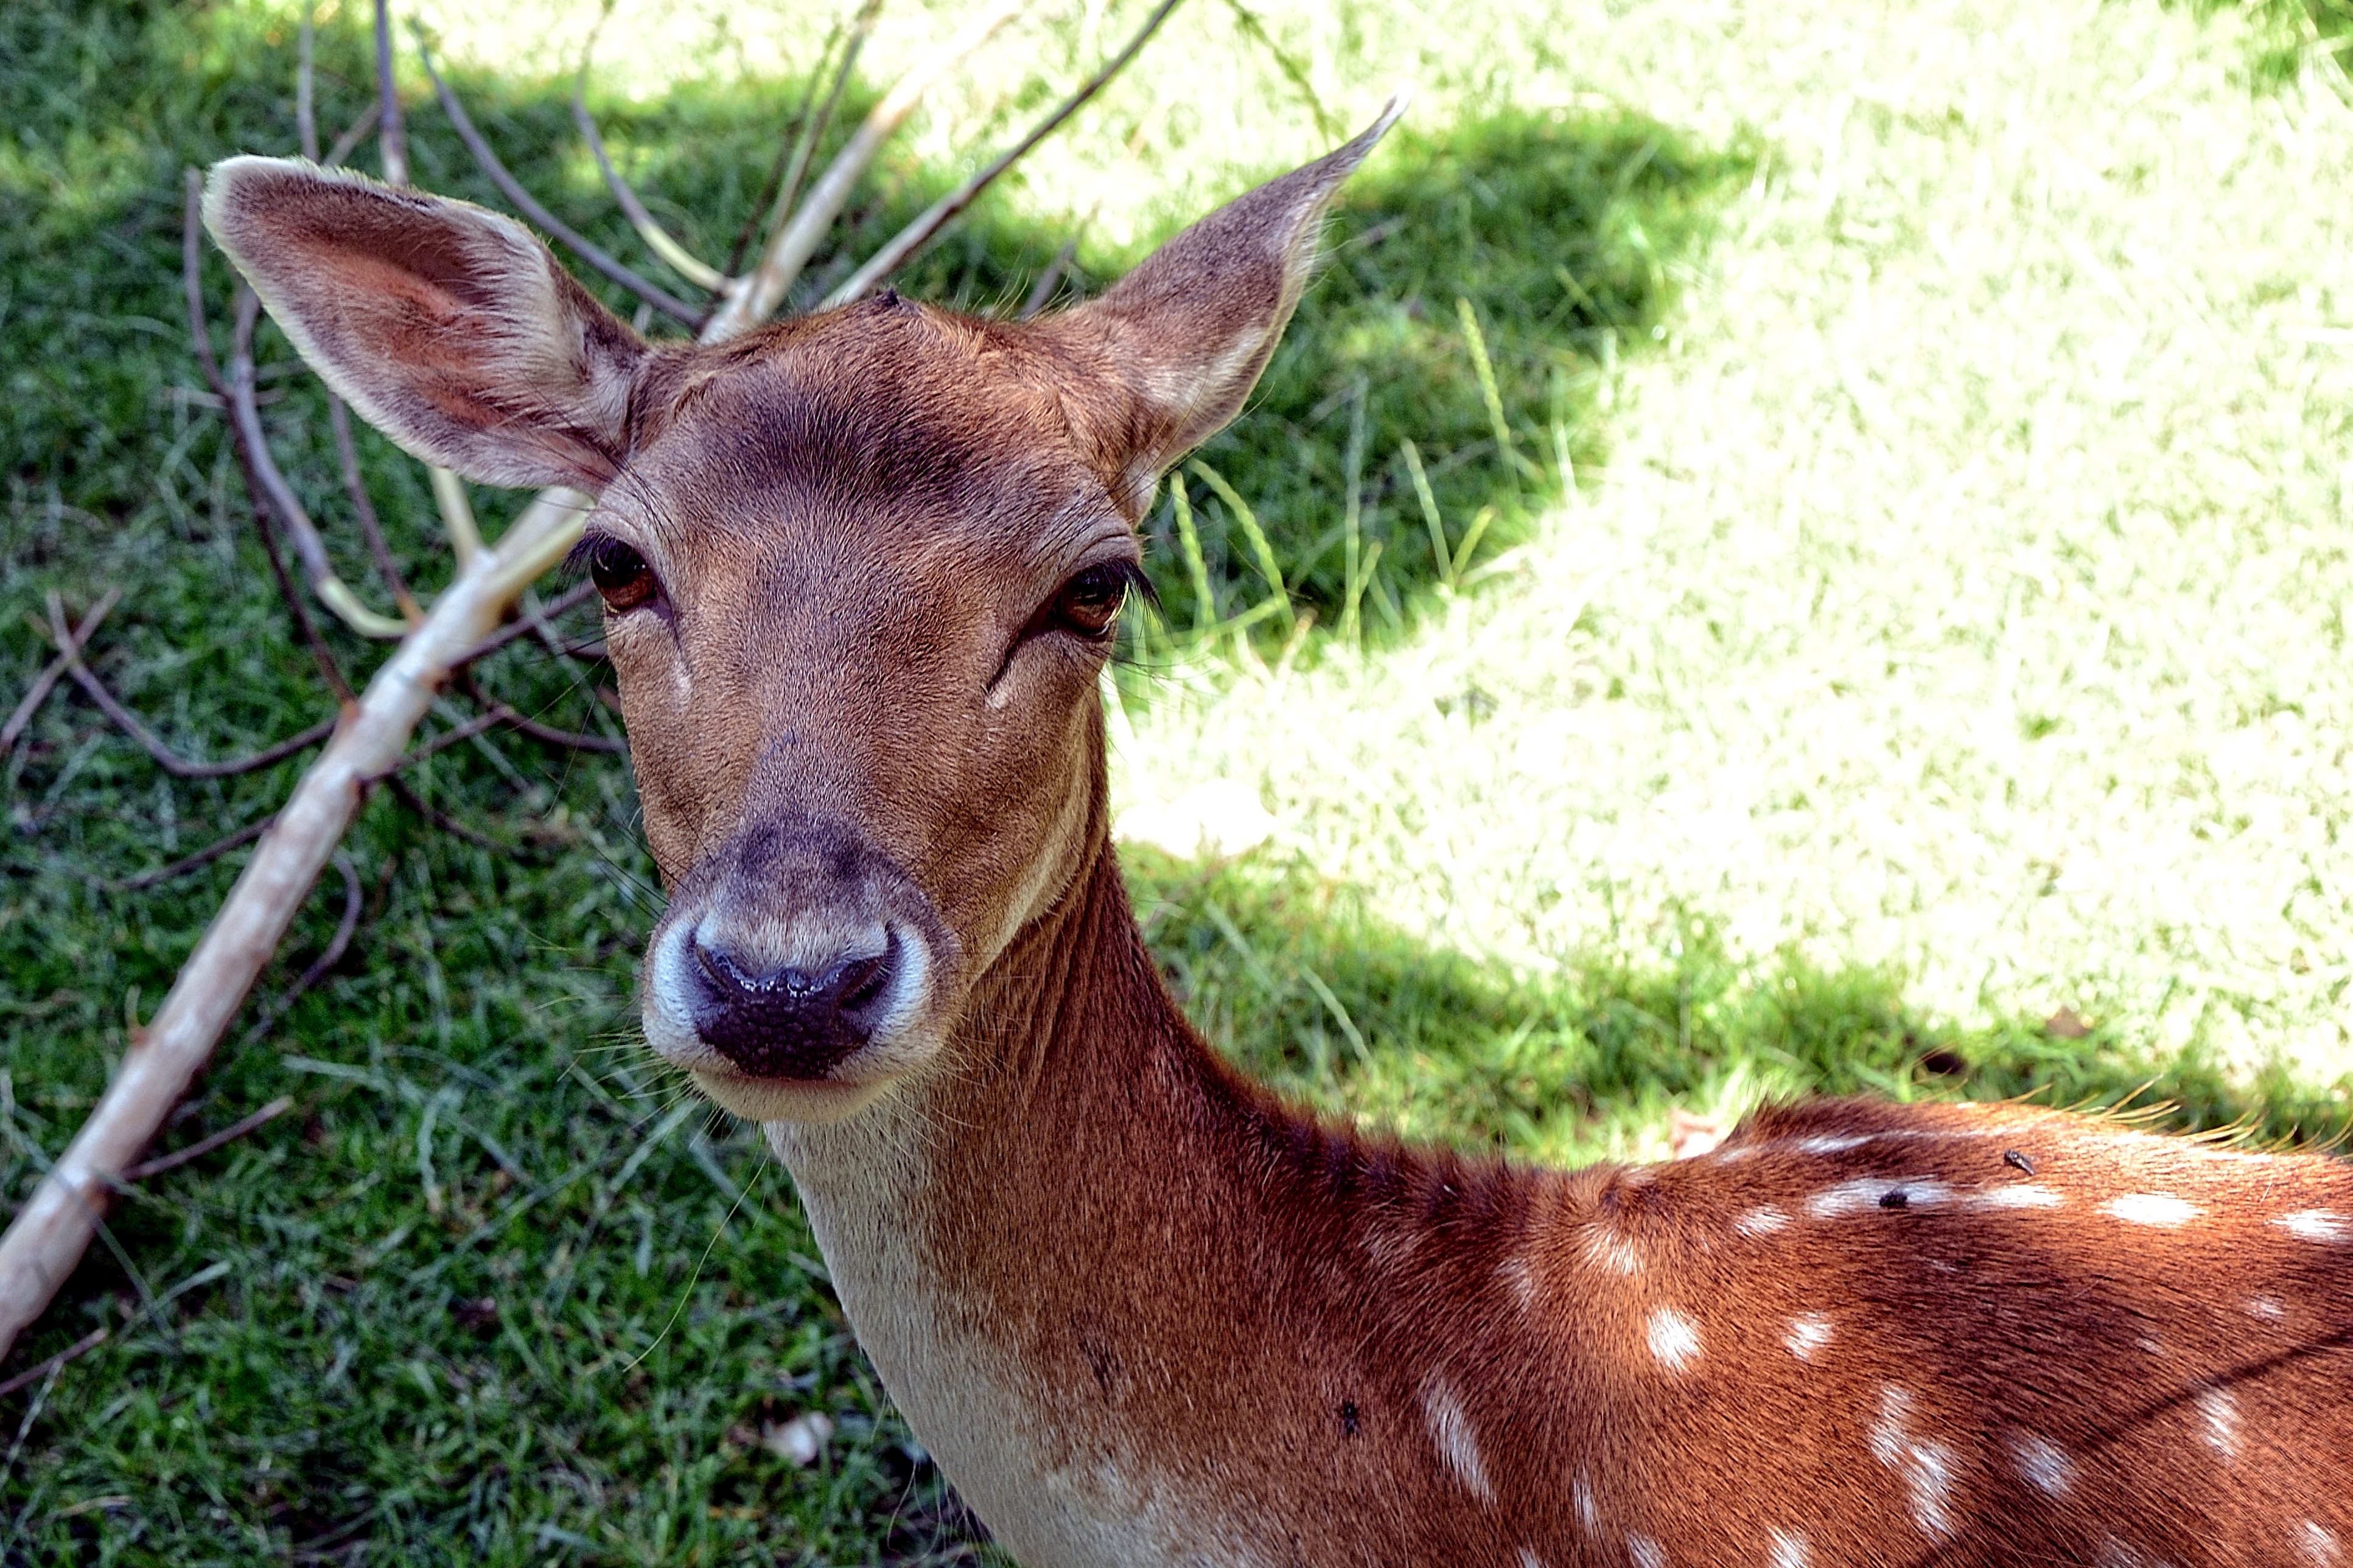
nature, cute, female, wildlife, deer, fur, mammal, fauna, wild animal, face, head, vertebrate, bongo, roe deer, animal world, wildlife photography, white tailed deer, damm wild, damm animal